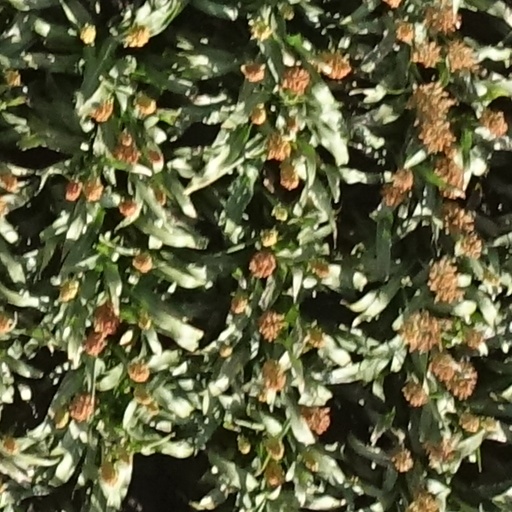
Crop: sorghum